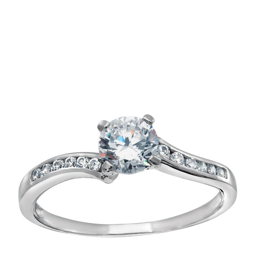
horror film - a soft symmetrical swirl of the shoulders gives this modern engagement ring a gentler touch .